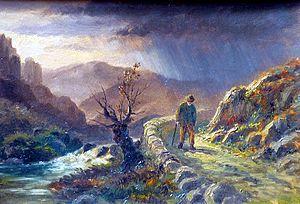
Alexander Mann, né le 22 janvier 1853 à Glasgow et mort le 26 janvier 1908 à Londres est un peintre écossais. Il fait partie de l'école de Glasgow dont font parie les Glasgow Boys, et a exposé à l'exposition annuelle du Royal Glasgow Institute of the Fine Arts.